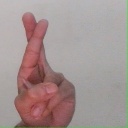
अक्षर: र